Madonna (album)

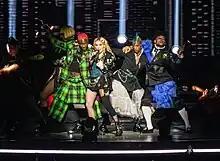
Madonna singing "Everybody" on the Celebration Tour (2023–2024). Released as her debut single, the song's success led her to be signed up and offered a record deal by Sire Records.

In 1979, Madonna was trying to establish her music career in New York City. She was the drummer of a band called Breakfast Club, which was headed by the Gilroy brothers, Dan and Ed. The following year, after a dispute with Dan, Madonna left the band. She then called her former Michigan boyfriend Stephen Bray, who "readily" agreed to join her on New York. Along with Gary Burke and Brian Syms, they formed a band called The Millionaires. Then, when the Gilroy brothers rejoined the group, they changed their name to Emmy, another of Madonna's many nicknames. In 1981, after attending one of Emmy's gigs at Max's Kansas City, Adam Alter and Camille Barbone from Gotham Records signed a contract with Madonna, who at this point already had a "small downtown cult following in the gay scene". However, the association was short-lived and dissolved the following year due to creative differences between the label and singer: Gotham was interested in rock and roll whereas Madonna wanted to pursue disco.